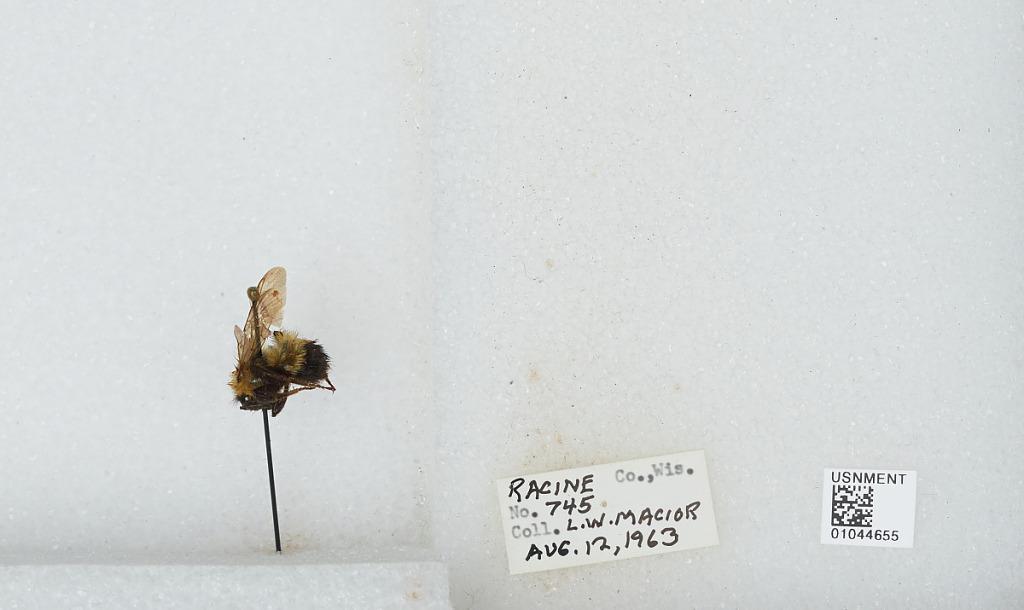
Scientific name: Bombus (Bombus) affinis Cresson
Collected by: L. Macior
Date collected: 1963-8-12
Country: United States
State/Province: Wisconsin
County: Racine
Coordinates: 42.78, -87.76